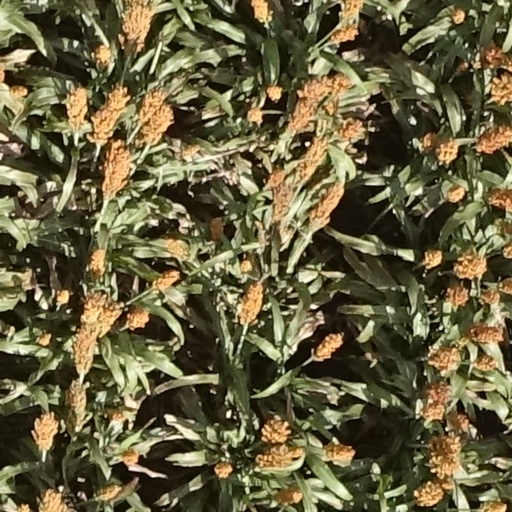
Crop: sorghum